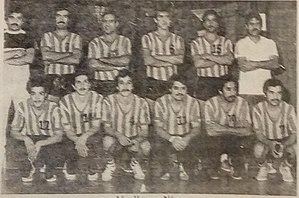
Assabah 1980